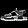
Label: Sandal